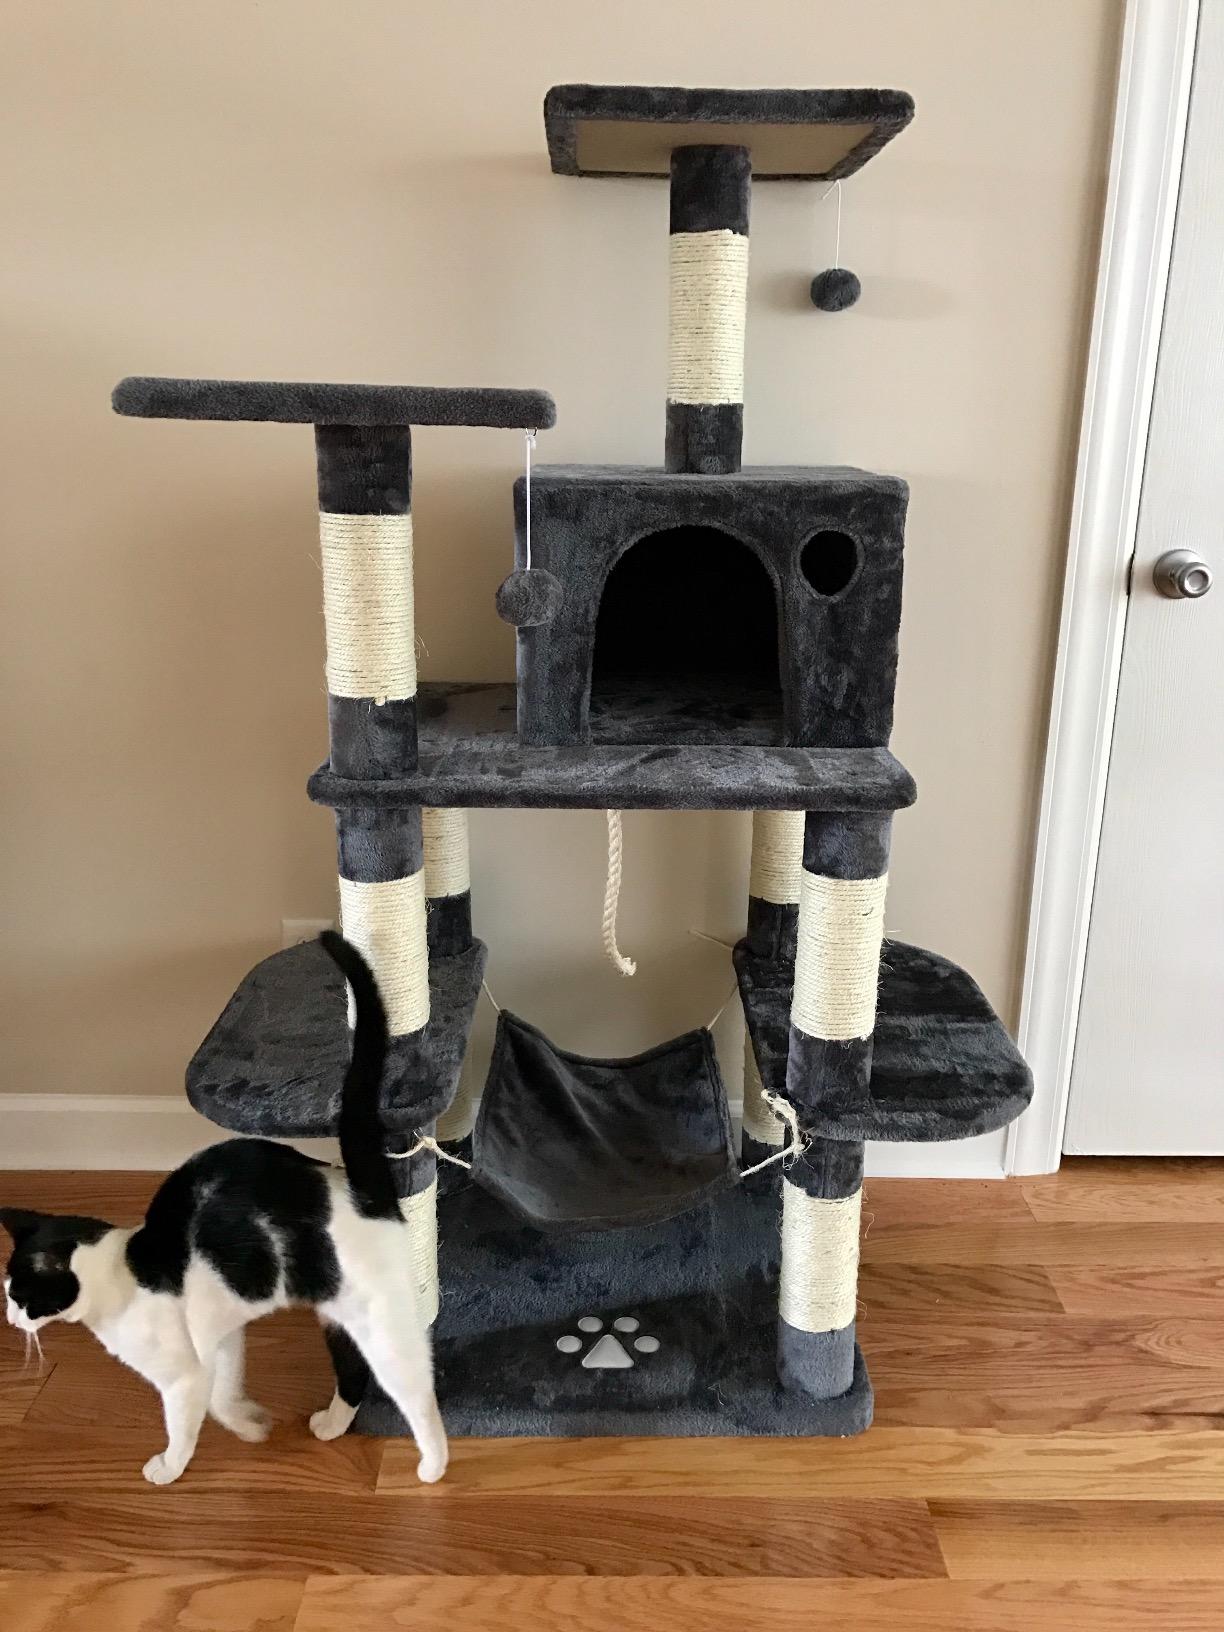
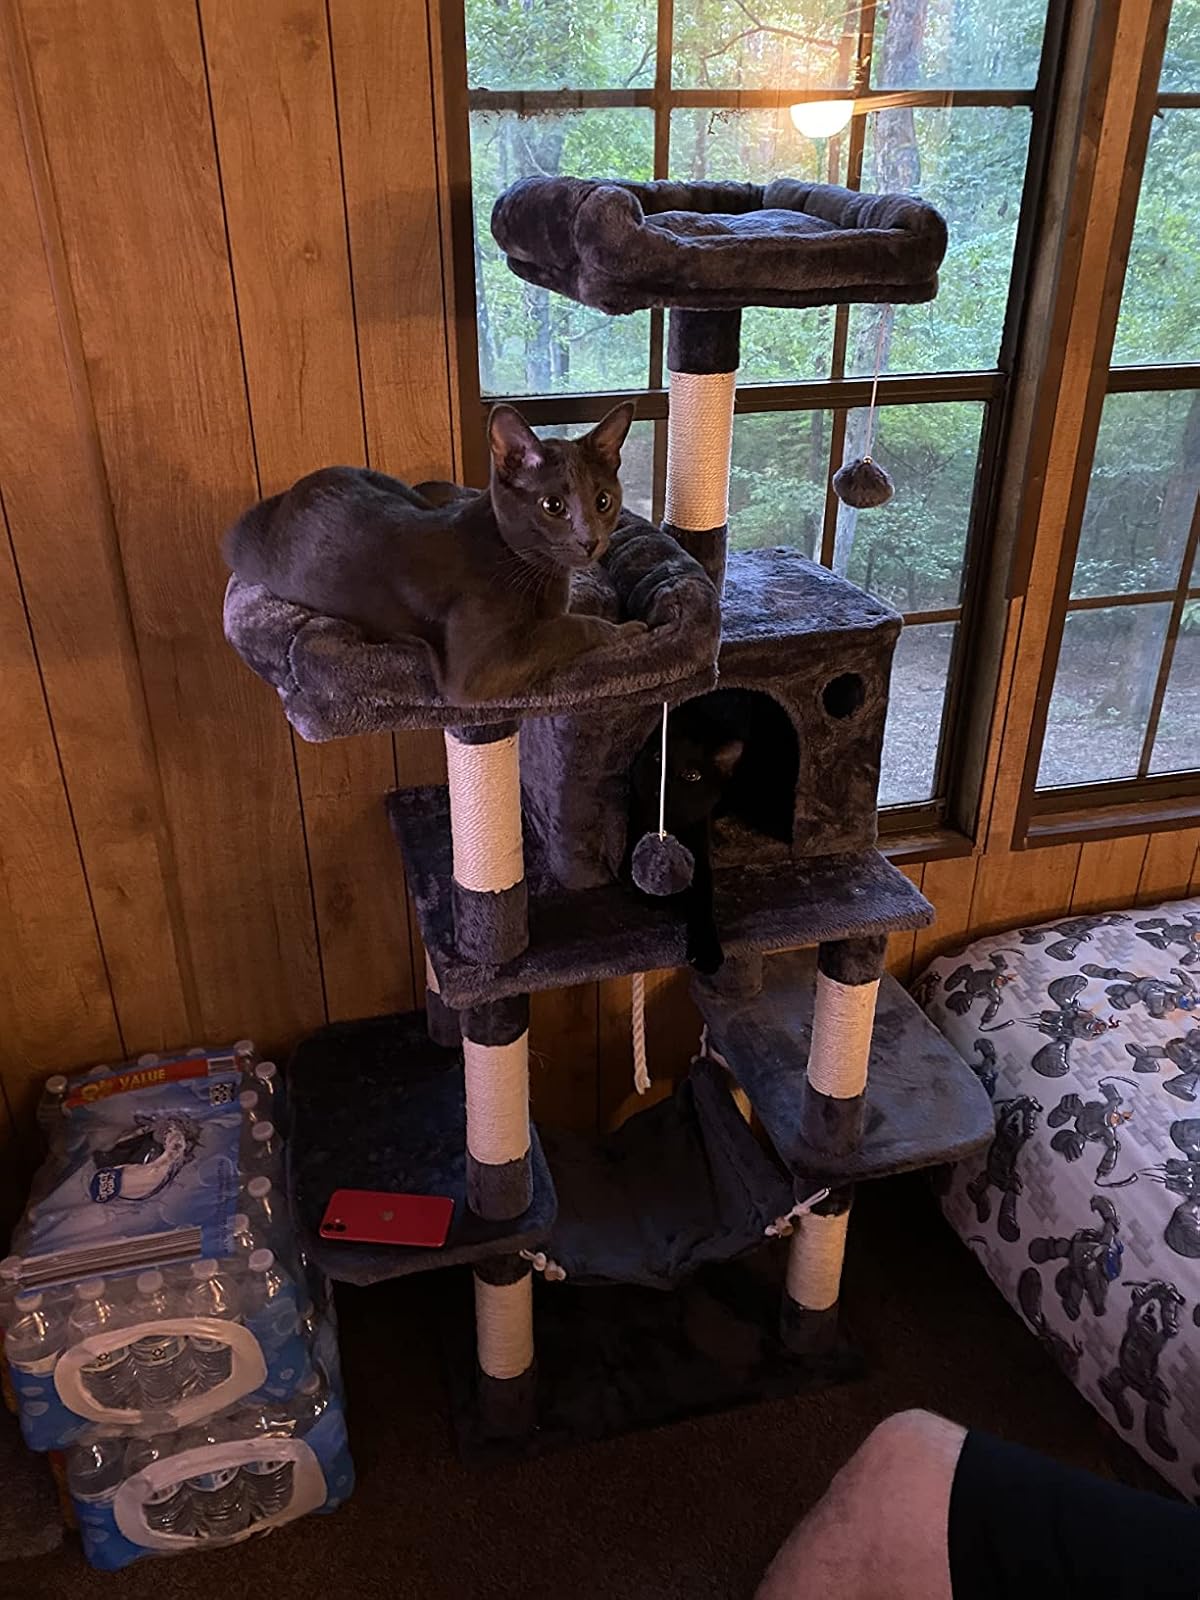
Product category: items_cat tree
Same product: yes